Chattanooga Choo-Choo Hotel

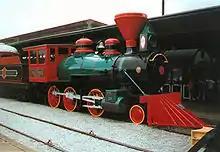
Representative old steam locomotive on display at Terminal Station.

The Beaux-Arts-style station designed by Donn Barber remains one of the grandest buildings in Chattanooga, with an arched main entrance leading to a center section with an ceiling dome with a skylight.